175th Fighter Squadron

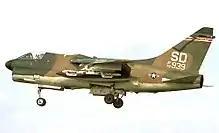
Squadron A-7D Corsair

In 1970 ADC was reducing its interceptor force, as the chances of a bomber attack by the Soviet Union seemed remote in the age of Intercontinental ballistic missiles. The squadron was redesignated the 175th Tactical Fighter Squadron on 23 May 1970 when the gaining command for the 114th Group became Tactical Air Command (TAC). The 175th began receiving North American F-100 Super Sabre fighters that were being withdrawn from service in the Vietnam War.